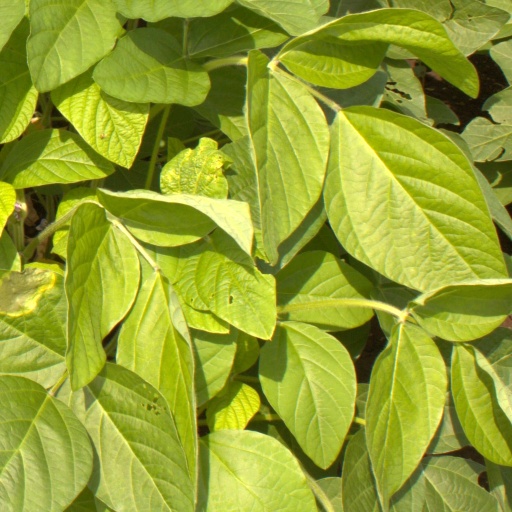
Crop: soybean